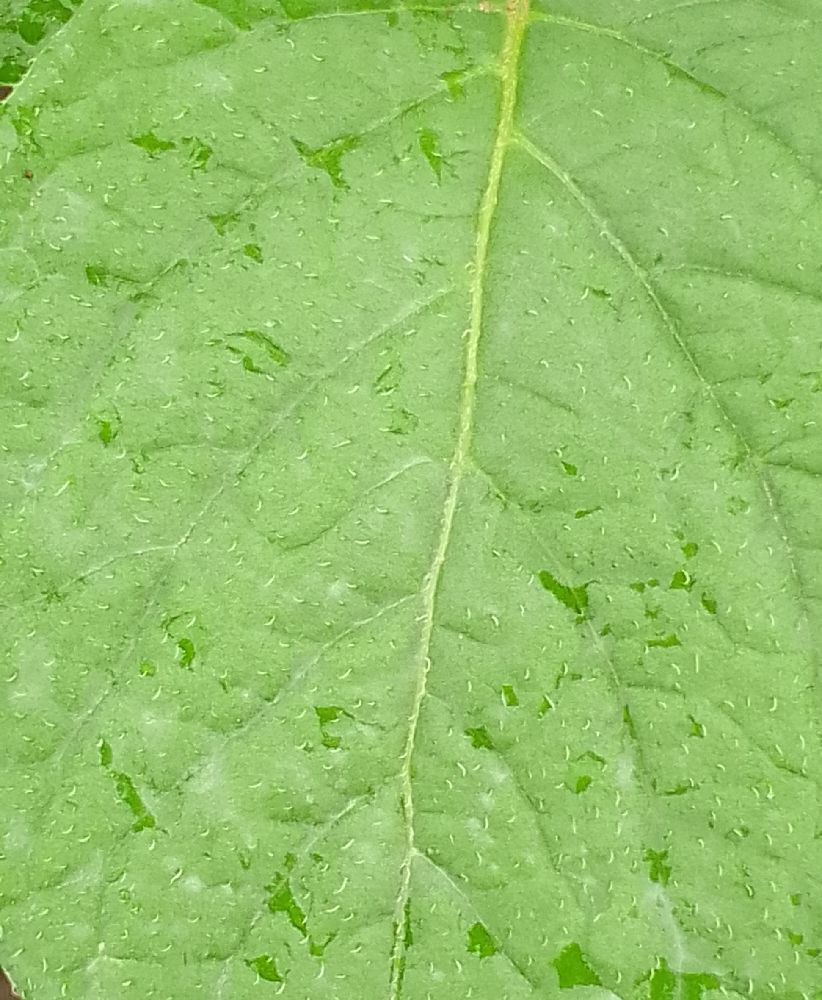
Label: Healthy